Sky position (RA, Dec in degrees): 37.43, 0.2231
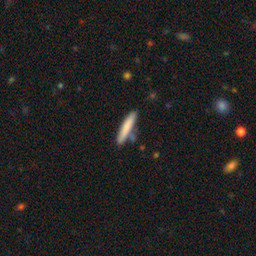
Galaxy morphology: Cigar Shaped Smooth Galaxies